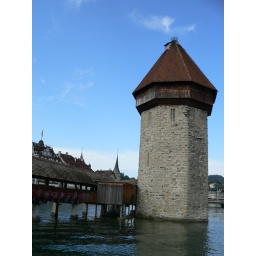
A bridge and tower in downtown Lucerne. Great place! I loved it.